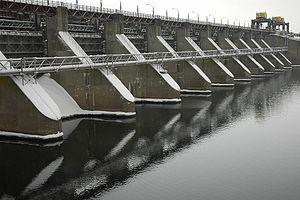
Zavoljie est une ville de l'oblast de Nijni Novgorod, en Russie. Sa population s'élevait à 39 536 habitants en 2013.
L'énergie hydraulique est l'énergie fournie par le mouvement de l'eau, sous toutes ses formes : chutes d'eau, cours d'eau, courants marin, marée, vagues. Ce mouvement peut être utilisé directement, par exemple avec un moulin à eau, ou plus couramment être converti, par exemple en énergie électrique dans une centrale hydroélectrique.